Calculator

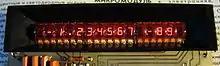
Early calculator light-emitting diode (LED) display from the 1970s (USSR)

In October 1961, the world's first "all-electronic desktop" calculator, the British Bell Punch/Sumlock Comptometer ANITA (A New Inspiration To Arithmetic/Accounting) was announced. This machine used vacuum tubes, cold-cathode tubes and Dekatrons in its circuits, with 12 cold-cathode "Nixie" tubes for its display. Two models were displayed, the Mk VII for continental Europe and the Mk VIII for Britain and the rest of the world, both for delivery from early 1962. The Mk VII was a slightly earlier design with a more complicated mode of multiplication, and was soon dropped in favour of the simpler Mark VIII. The ANITA had a full keyboard, similar to mechanical comptometers of the time, a feature that was unique to it and the later Sharp CS-10A among electronic calculators. The ANITA weighed roughly due to its large tube system. Bell Punch had been producing key-driven mechanical calculators of the comptometer type under the names "Plus" and "Sumlock", and had realised in the mid-1950s that the future of calculators lay in electronics. They employed the young graduate Norbert Kitz, who had worked on the early British Pilot ACE computer project, to lead the development. The ANITA sold well since it was the only electronic desktop calculator available, and was silent and quick.